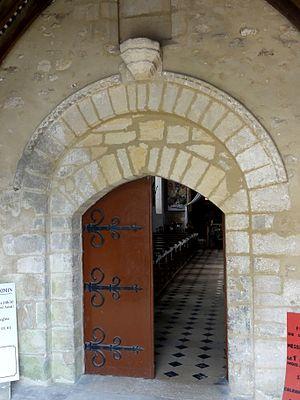
Le portail occidental sous le porche.
L'église Saint-Maximin est une église catholique paroissiale située à Saint-Maximin (Oise), en France. C'est un édifice d'une grande complexité, qui a été édifié en plusieurs étapes, et connu quelques remaniements. Ses parties les plus anciennes remontent au dernier quart du XIᵉ siècle. Ce sont le portail occidental de la nef, à la décoration rudimentaire, et le clocher à deux étages de baies, qui est tout à fait représentatif de son époque. La plupart des baies du premier étage ont malheureusement disparu, et celles du second étage ont été refaites au XVᵉ siècle. La flèche en pierre a été ajoutée vers le milieu du XIIᵉ siècle. La nef, dont les grandes arcades ont été percées à la même époque, est sans caractère, et la base du clocher et les parties orientales ont perdu une partie de leur authenticité lors d'une restauration au XIXᵉ siècle. La voûte d'arêtes sous le clocher date toutefois d'origine, ainsi qu'un tailloir archaïque gravé de lignes brisées. La partie la plus intéressante à l'intérieur de l'église est le petit chœur des années 1170, dont les chapiteaux aux motifs simples rappellent encore la période romane tardive.